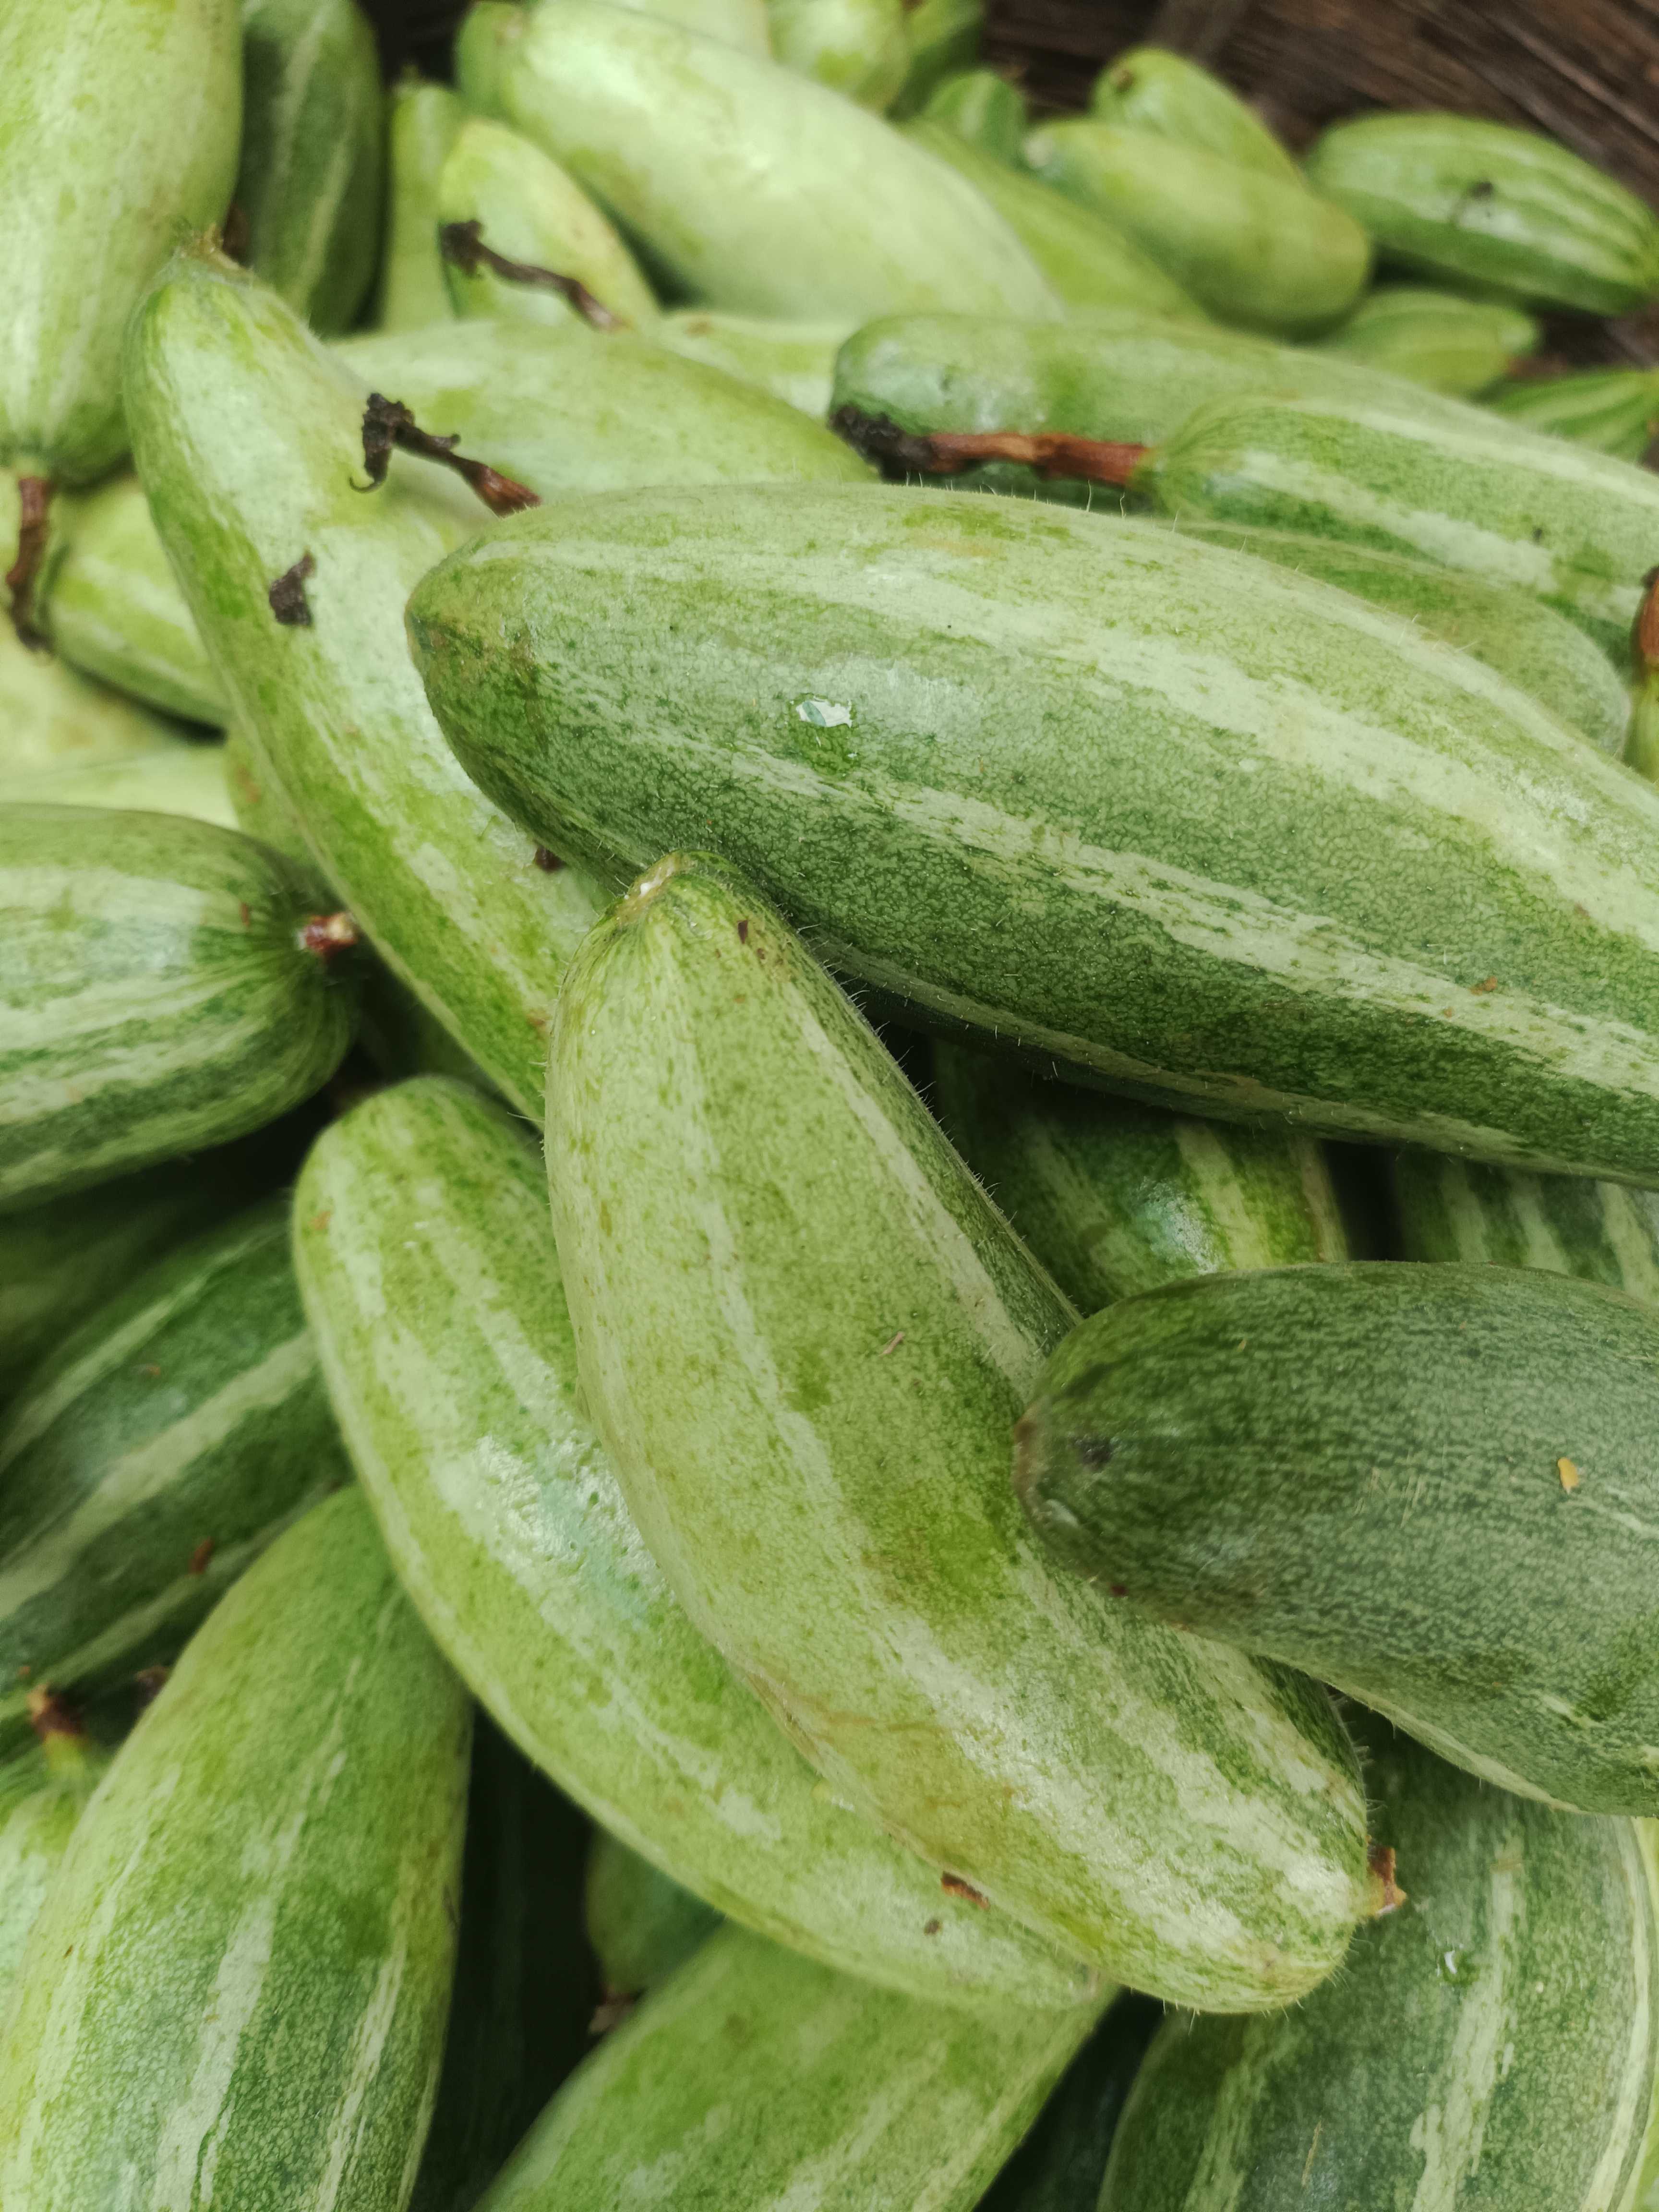
Label: Trichosanthes dioica